Fiction theory

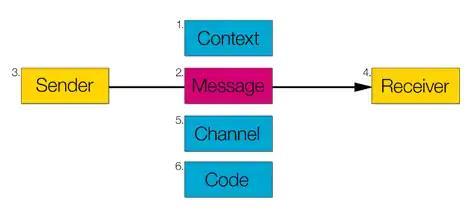
Jakobson's "Six Functions of Language" as displayed visually. This model refers to verbal communicative function.

Fiction theory (also referred to as Fictionality theory) is a discipline that applies a form of possible world theory to literature. Drawing on concepts found in related theories and psychological ideas such as parasocial interaction (PSI) and fictionalism, theorists of fiction study the relationships between perceived textual worlds and reality outside the text. Thus, the primary principle of fiction theory is that the relationships between the speculative nature of fiction and the actual world in which we live are complicated. This further suggests that perceived truths born out of fiction worlds develop a sense of coherency in which they maintain a sense of realism. As a result, this theory offers alternate ways of exploring and asking questions about relations between the fictitious and the actual world.